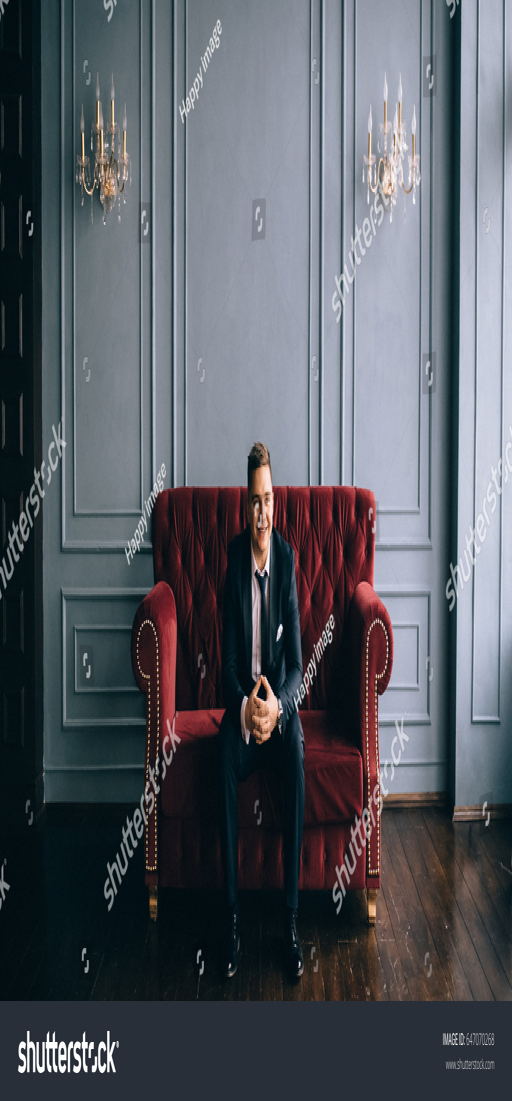
businessman sitting on the couch